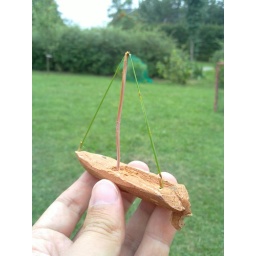
My son just got his own hobby knife so we are constantly in the backyard crafting new boats